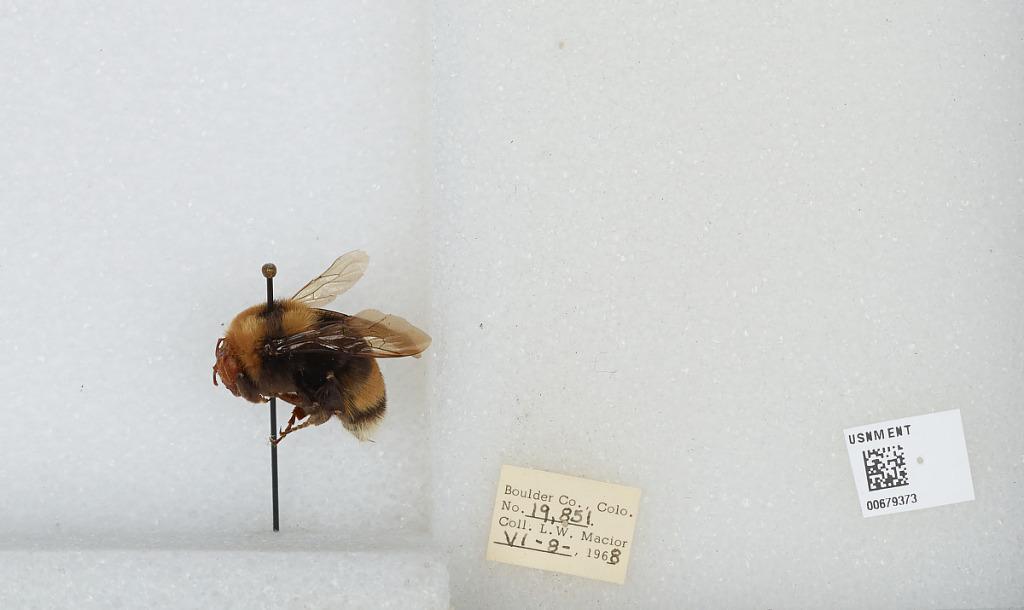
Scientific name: Bombus (Bombus) occidentalis Greene
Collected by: L. Macior
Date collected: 1968-6-8
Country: United States
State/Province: Colorado
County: Boulder
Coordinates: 40.015, -105.27